Common carp

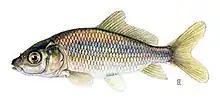
Painting by Ellen Edmonson

The common carp (Cyprinus carpio), also known as European carp, Eurasian carp, or simply carp, is a widespread freshwater fish of eutrophic waters in lakes and large rivers in Europe and Asia. The native wild populations are considered vulnerable to extinction by the International Union for Conservation of Nature (IUCN), but the species has also been domesticated and introduced (see aquaculture) into environments worldwide, and is often considered a destructive invasive species, being included in the list of the world's 100 worst invasive species. It gives its name to the carp family, Cyprinidae.